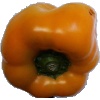
Label: Pepper Yellow 1